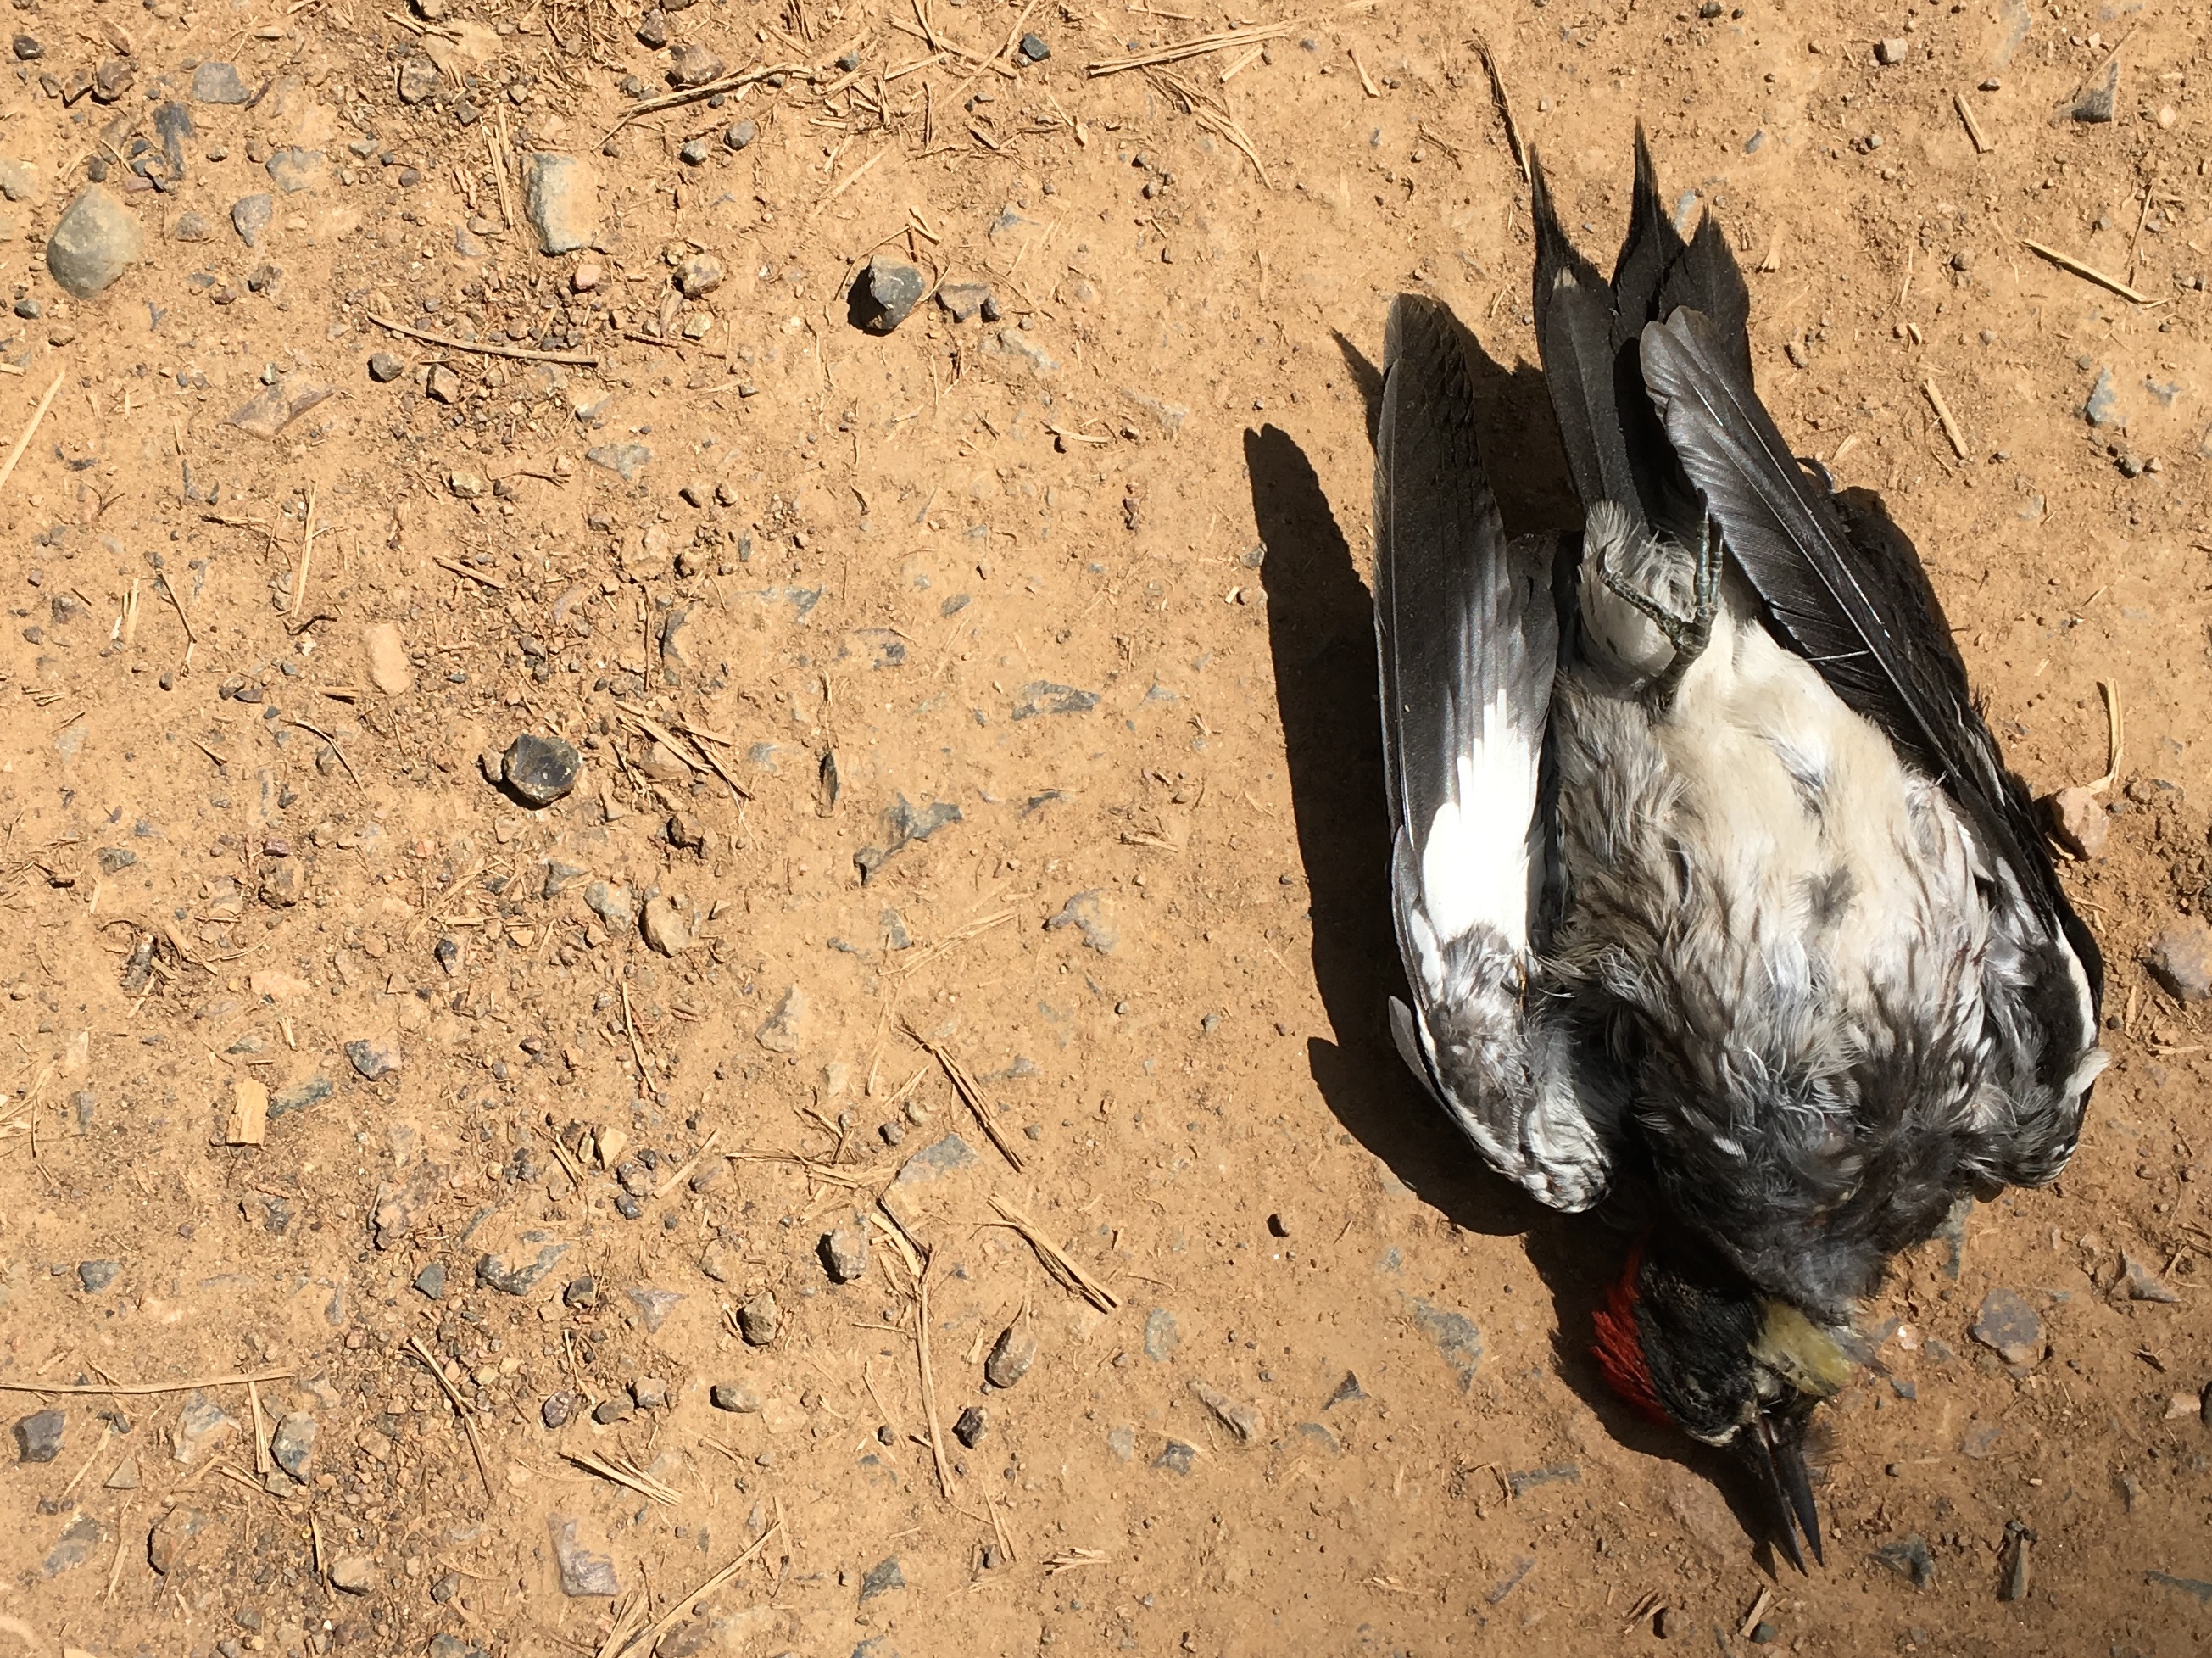
bird, wing, wildlife, soil, fauna, vertebrate, vulture, perching bird